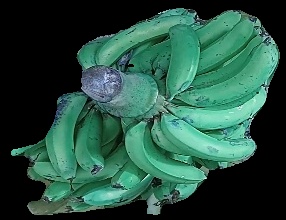
Variety: pachbale
Grade: grade3